The Fish in Love

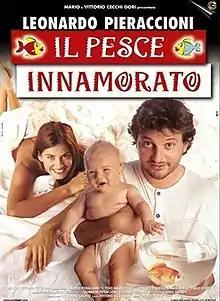
Italian theatrical release poster

The Fish in Love is a 1999 Italian romantic comedy film directed by Leonardo Pieraccioni, who also stars alongside Yamila Diaz.